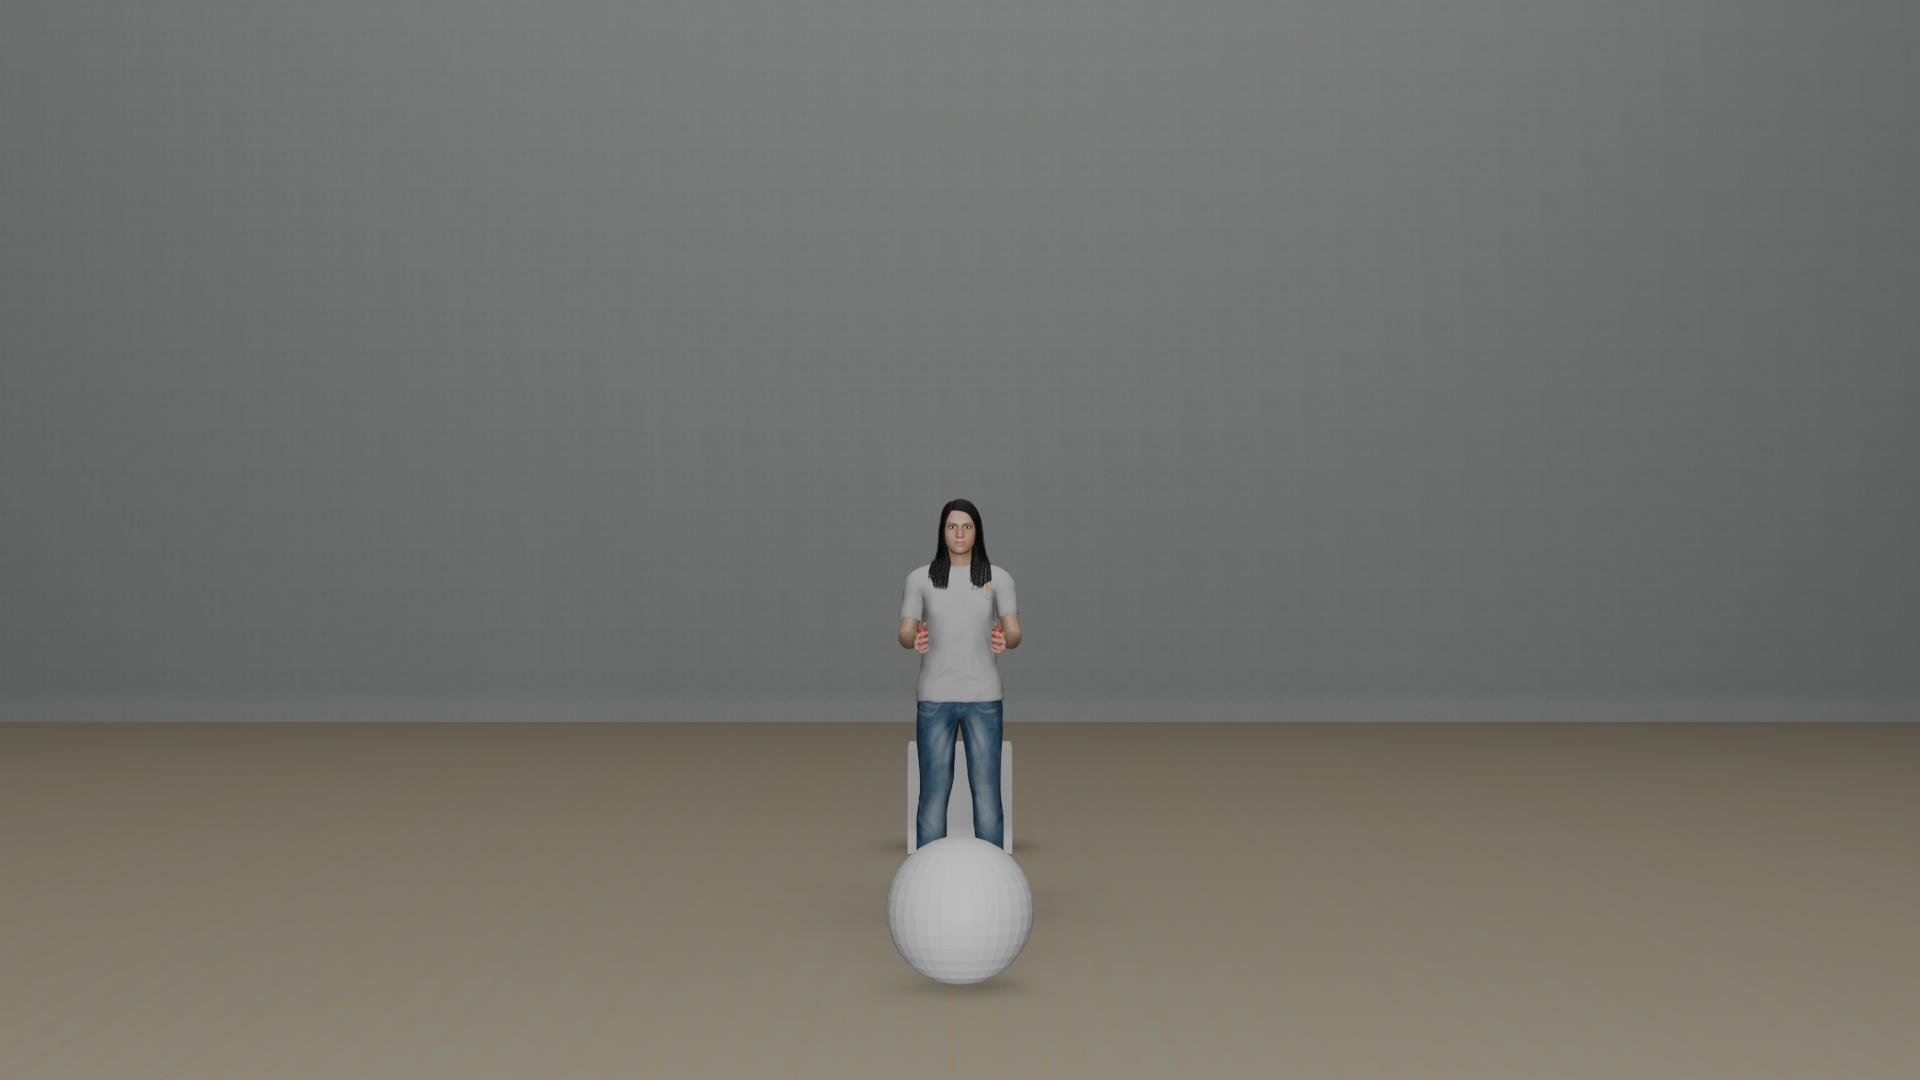
Task: level1
Answer: 'behind'